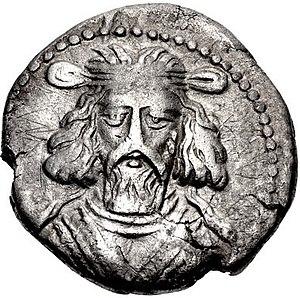
Artaban II ou Artabanus II, incorrectement appelé Artaban III dans l'historiographie ancienne, est roi des Parthes de 12 à 38/40 ap. J.-C.